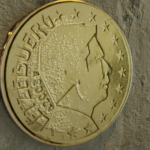
Coin value: 10cents
Country: lu
Edition: standard